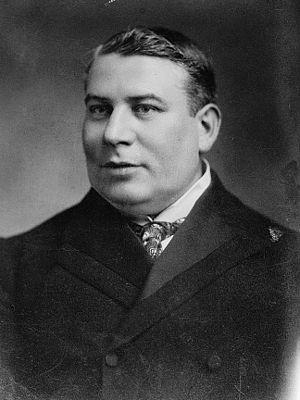
La circonscription d'Hammersmith est une circonscription électorale anglaise située dans le Grand Londres, couvrant le quartier d'Hammersmith, elle est représentée à la Chambre des Communes du Parlement britannique.